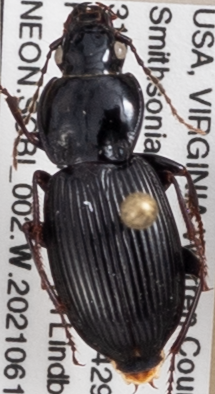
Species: Pterostichus stygicus
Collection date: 2021-06-17
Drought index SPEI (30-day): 0.072
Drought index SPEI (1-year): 0.24
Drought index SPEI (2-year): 0.03